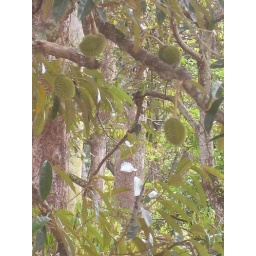
That's a tree of durians, a fruit much favoured by the Malaysians...(2)